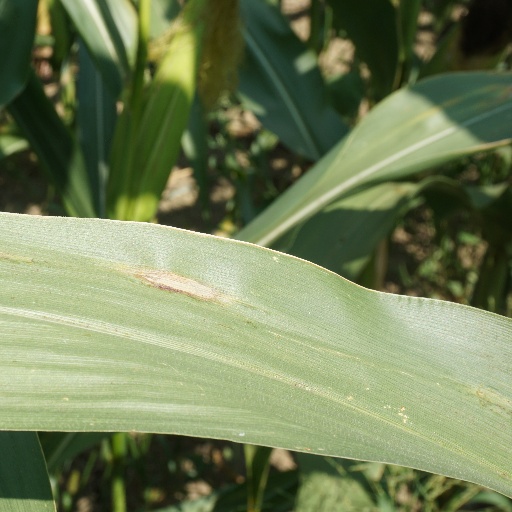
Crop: maize; corn